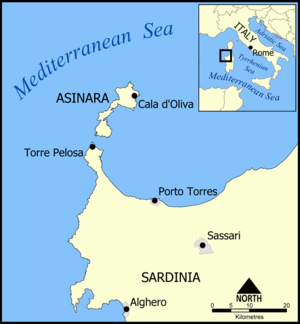
Asinara est une île italienne au large de la pointe nord-ouest de la Sardaigne fermant le golfe d'Asinara. Île au relief montagneux d'une superficie de 51 km², elle abrite environ 700 habitants permanents. Elle est en grande partie constituée d'un parc national, le parc national de l'Asinara, et est connue pour abriter une population d'ânes albinos.
Le golfe d’Asinara est un golfe d'Italie situé dans la mer Méditerranée, entre l'île d'Asinara et la ville de Porto Torres, sur la côte nord de la Sardaigne.